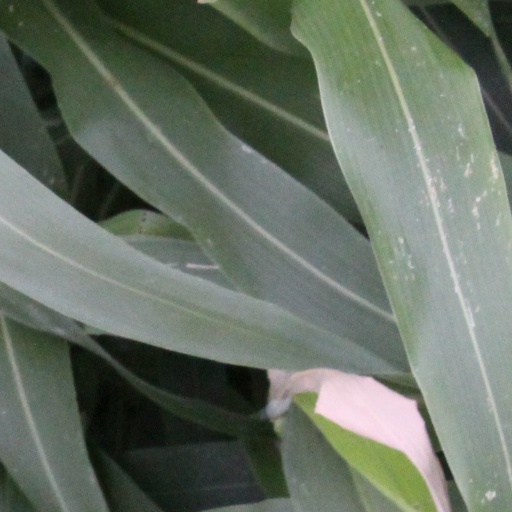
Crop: sorghum